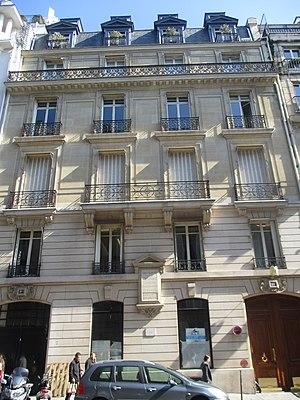
10 rue de Marignan, Paris VIIIe.
Mary Stevenson Cassatt, dite Mary Cassatt, née le 22 mai 1844 à Allegheny, Pennsylvania en Pennsylvanie et morte le 14 juin 1926 au Mesnil-Théribus en France, où elle est enterrée, est une peintre et graveuse américaine.
La rue de Marignan est une voie du 8ᵉ arrondissement de Paris.